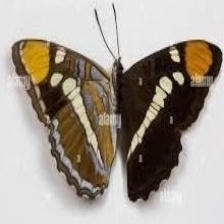
Species: Iphiclus sister